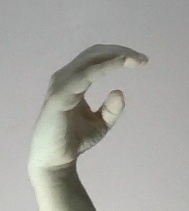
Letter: jeem